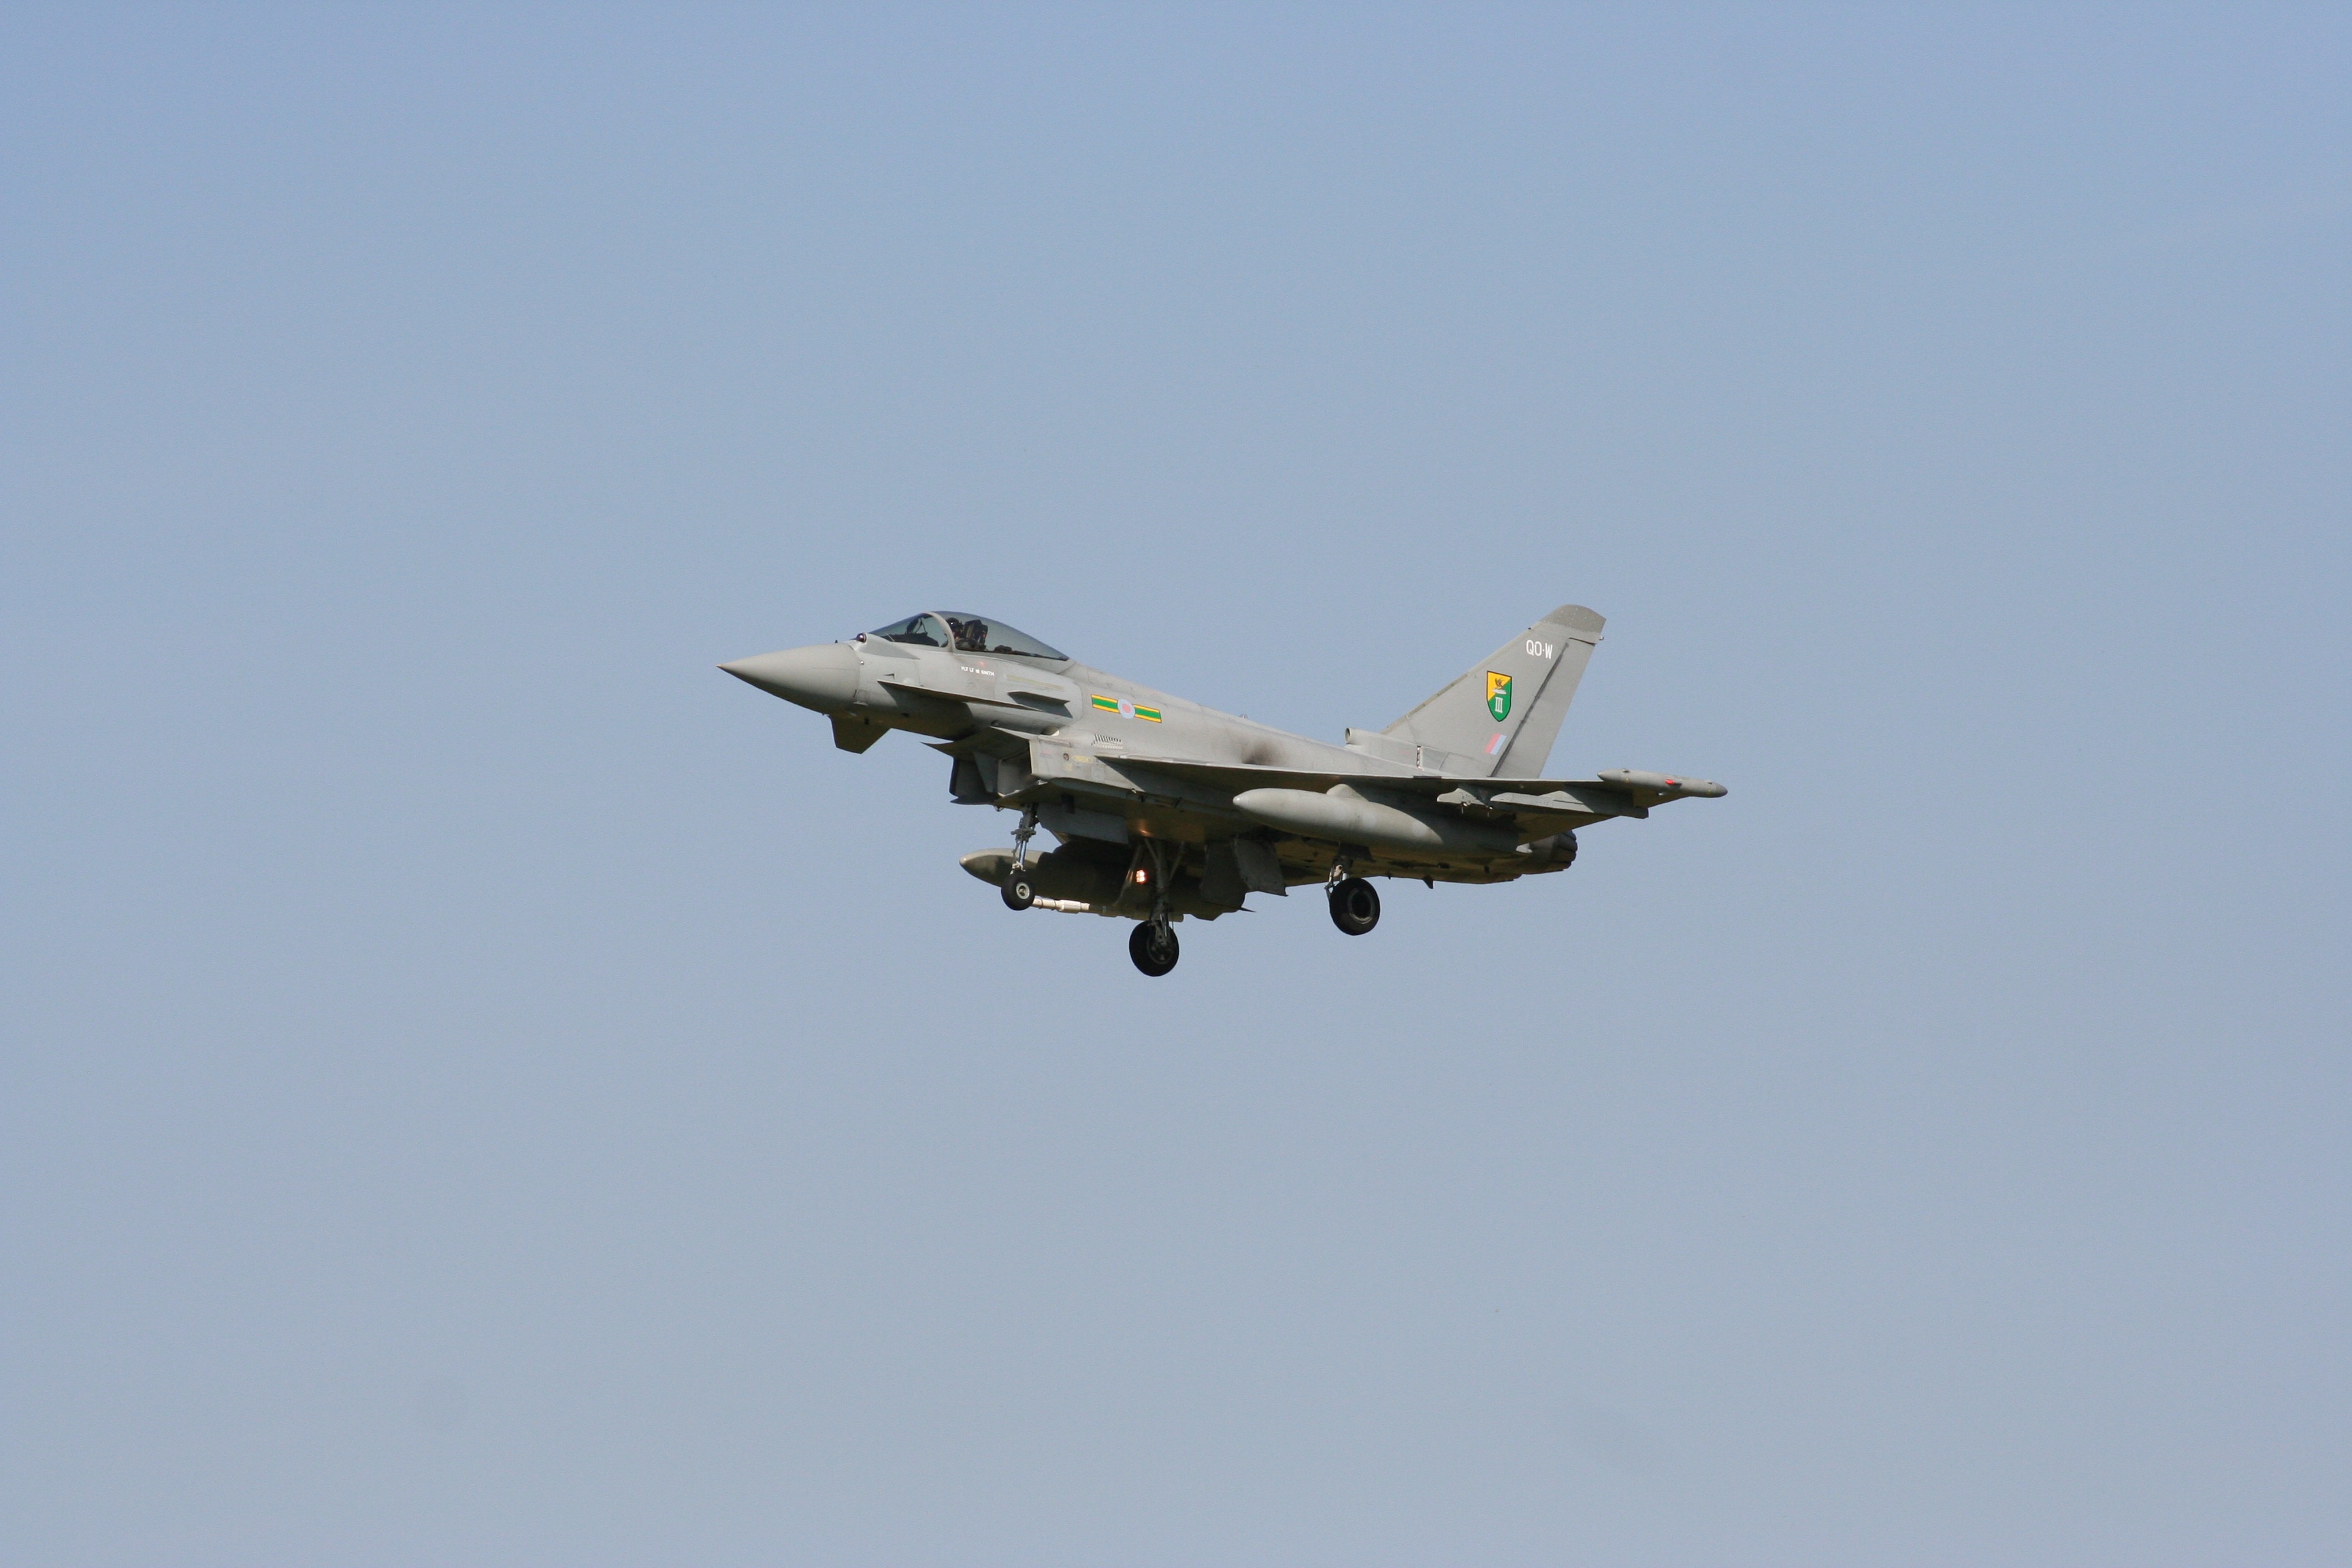
airplane, plane, aircraft, vehicle, airline, aviation, typhoon, fighter, takeoff, air show, air force, jet aircraft, fighter aircraft, military aircraft, atmosphere of earth